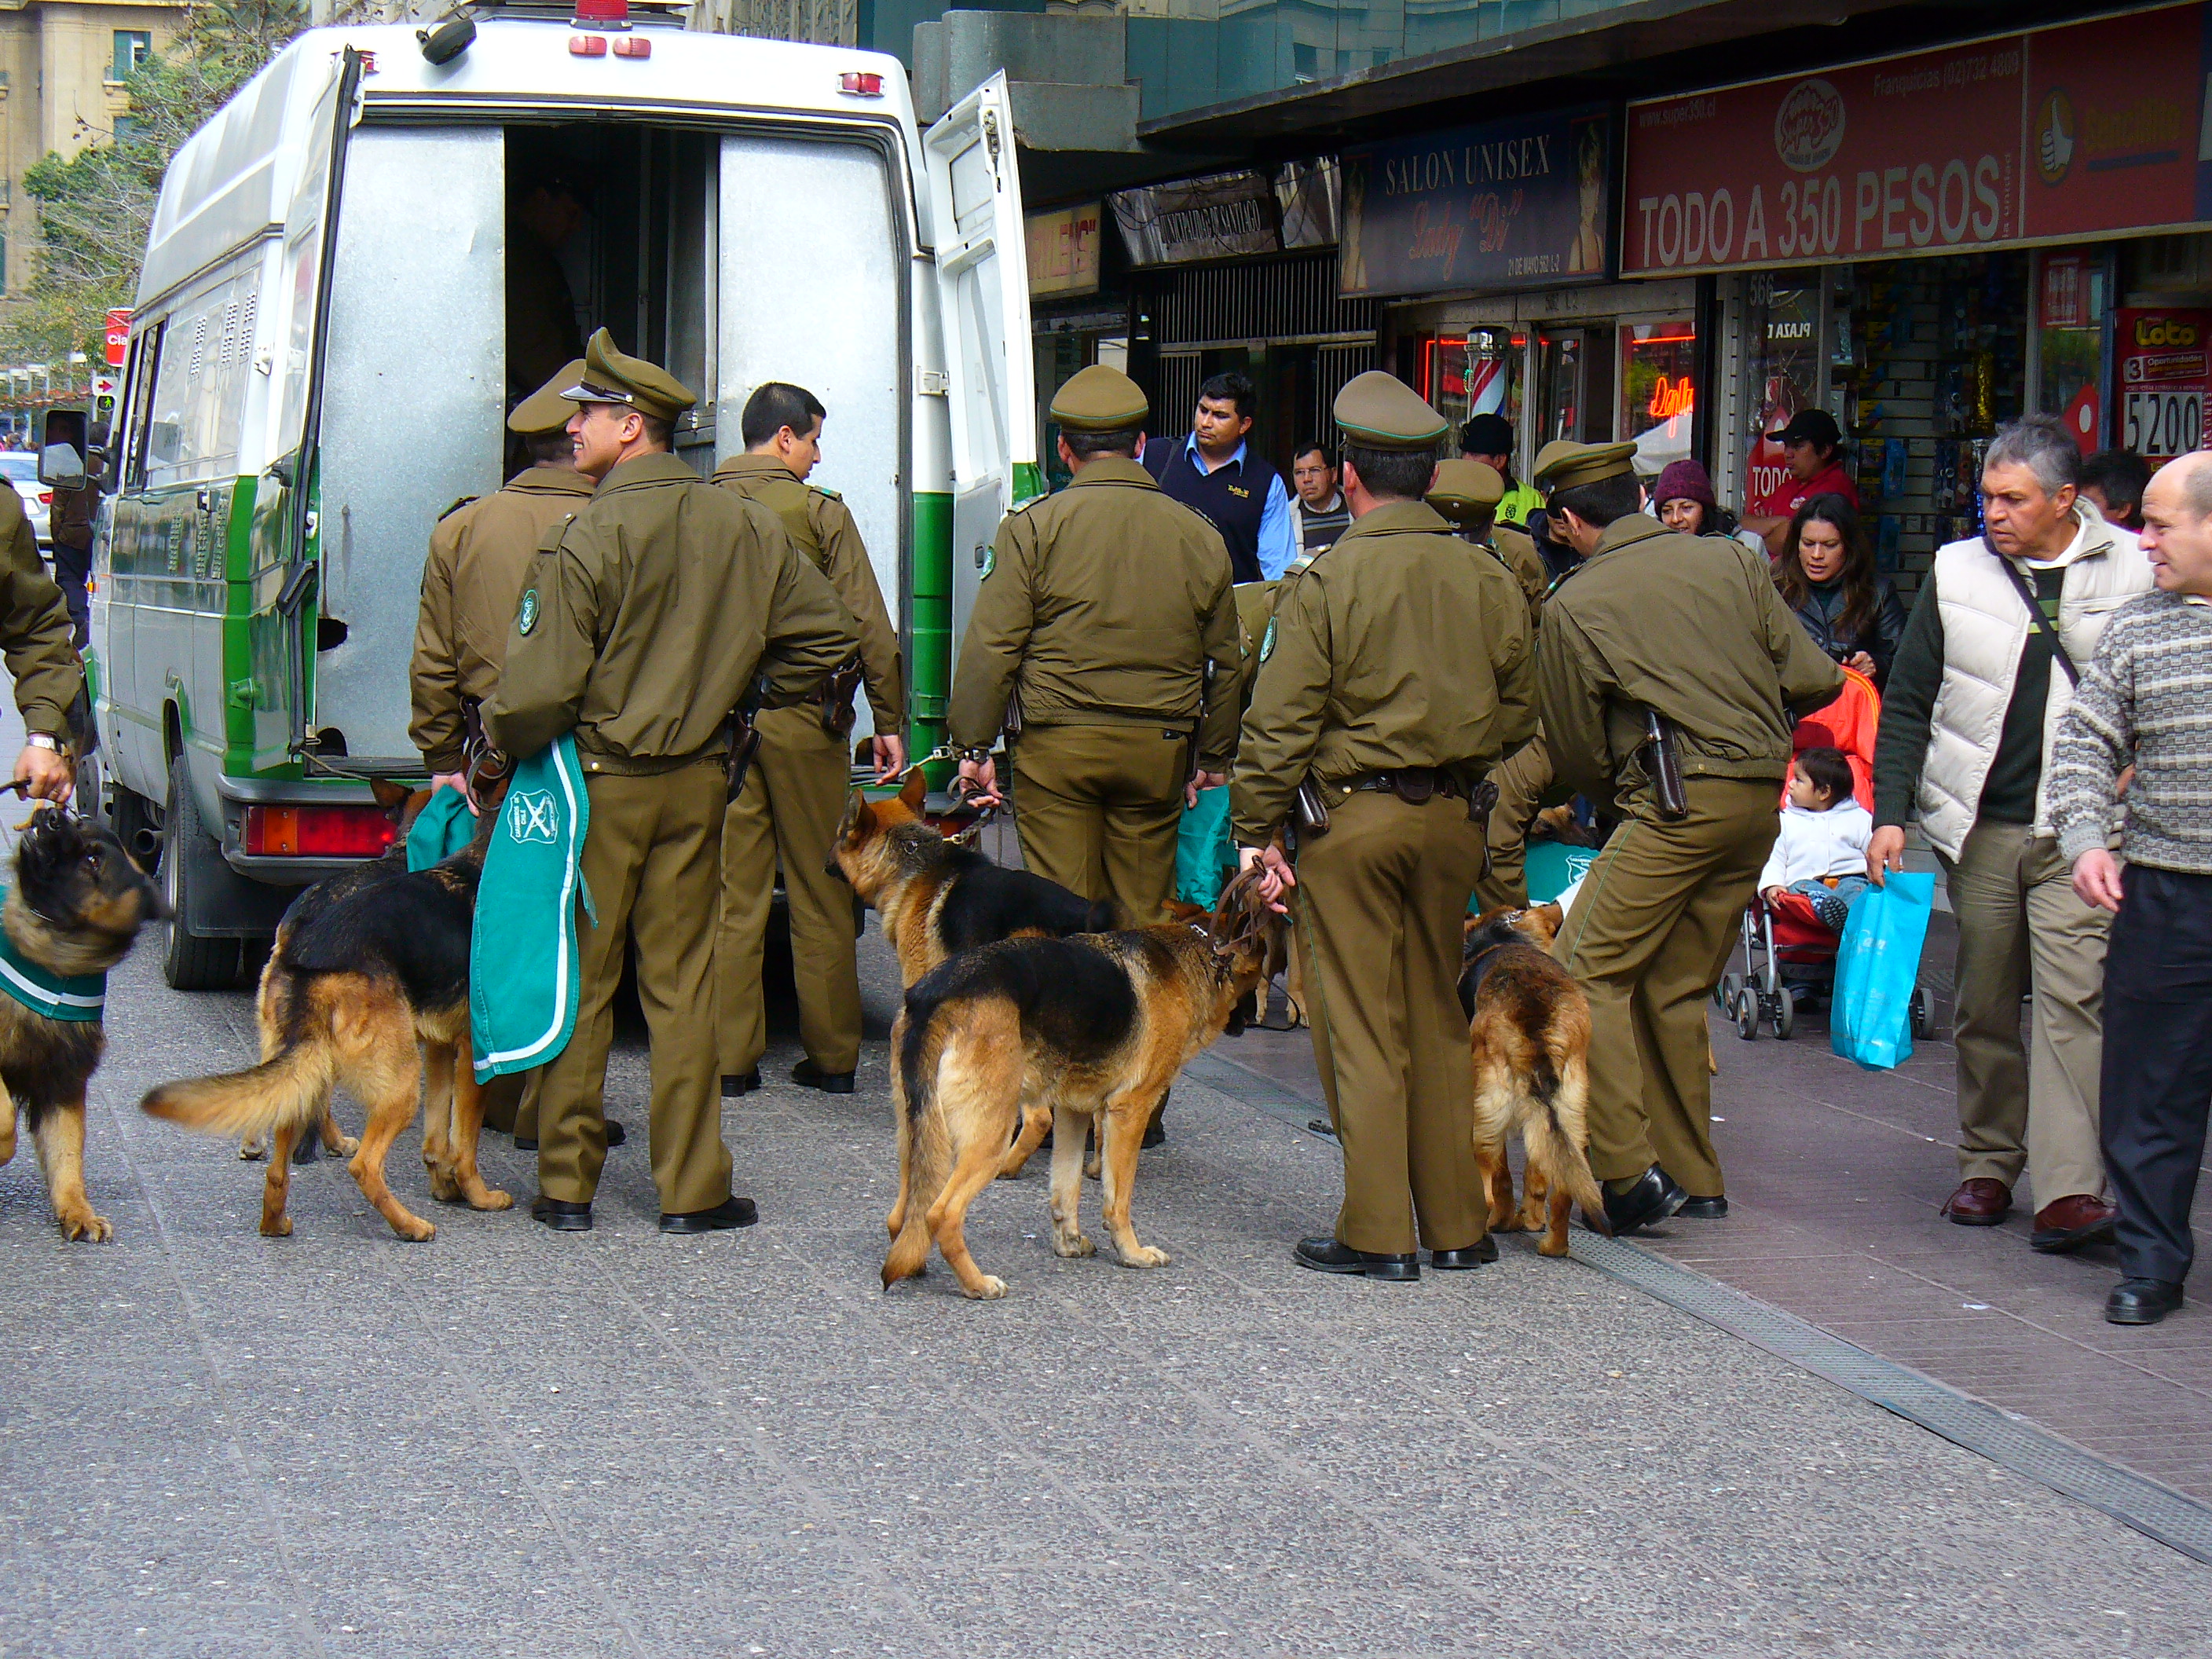
dog, mammal, police dog, street dog, dog like mammal, conformation show